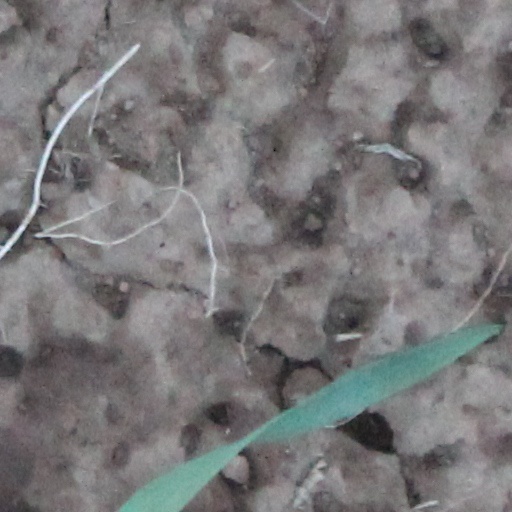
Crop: wheat